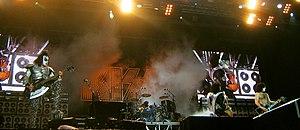
Kiss - Nijmegen 2008
Kiss est un groupe rock américain, originaire de New York. Il est formé en janvier 1973 par le guitariste Paul Stanley et le bassiste Gene Simmons. Très populaires, notamment grâce à leurs maquillages, leurs costumes extravagants, leurs nombreux effets spéciaux sur scène et la célèbre très grande langue de Gene Simmons, Kiss a vendu plus de 60 millions d'albums aux États-Unis et plus de 150 millions à l'échelle mondiale, ce qui fait de Kiss un des groupes les plus vendeurs de l'histoire de la musique. Le groupe et ses membres en solo ont récolté 30 disques d'or, 9 disques de platine et 10 disques multi-platine pour les seuls États-Unis. Kiss est également connu pour ses nombreux produits dérivés qui se vendent en quantité industrielle, si bien qu'en 2006 la « marque » Kiss est évaluée à un milliard de dollars américains. Kiss est ainsi l'un des plus grands groupes de hard rock et l'un des plus couronnés de succès de l'histoire de la musique. Il est également l'un des groupes précurseurs du glam metal, un genre très populaire durant les années 1980.